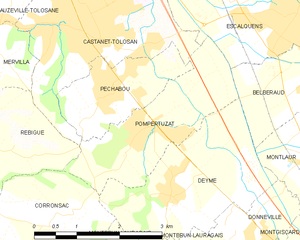
Pompertuzat est une commune française située dans le département de la Haute-Garonne en région Occitanie.